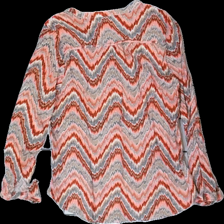
View: back
Type: Blouse
Category: Ladies
Brand: Cellbes
Colors: Red, Black, Beige, Multicolor
Material: 100% viscose
Pattern: Geometric print
Cut: Regular, V-collar
Size: 42
Season: All
Price range: 50-100
Recommended usage: Reuse